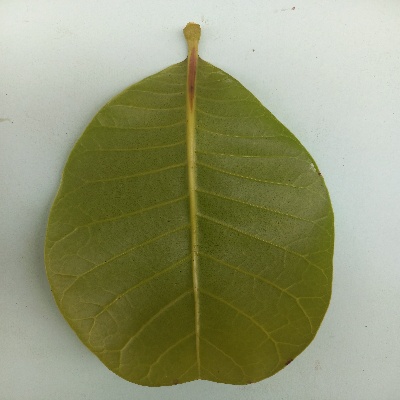
Crop: Cashew
Condition: healthy